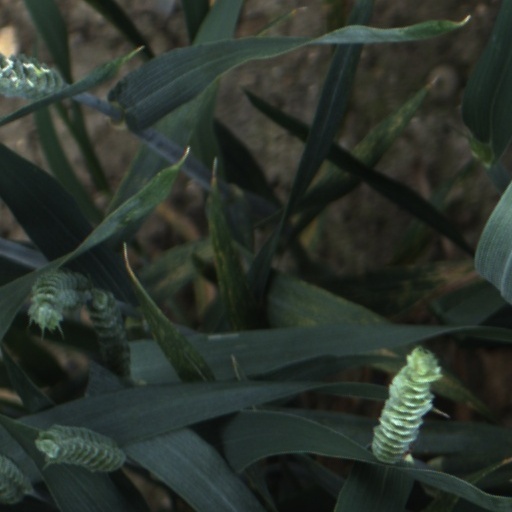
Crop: wheat